Del Amo Fashion Center

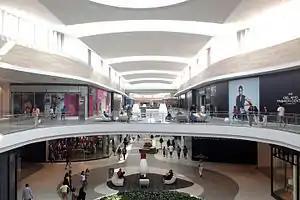
Interior of the Fashion Wing at the Del Amo Fashion Center, looking south from Nordstrom

The new open-air lifestyle center opened on September 14, 2006, anchored by a two-story flagship Forever 21), a Lucky Strike Lanes, and an AMC Theatres 18-screen multiplex to the mall. A Crate & Barrel home furnishings store opened adjacent to the mall in 2007.